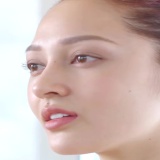
ca sĩ Bảo Anh